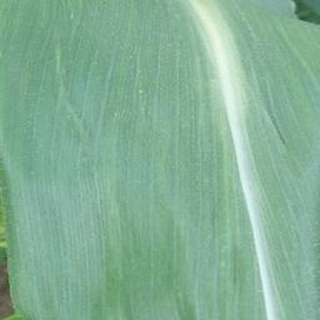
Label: healthy_corn